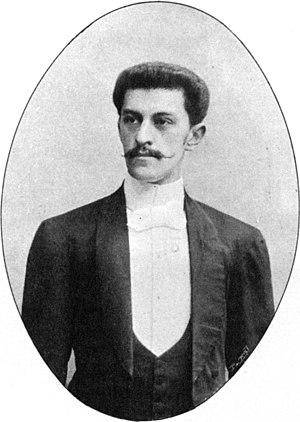
Johann Strauss III est un compositeur autrichien dont le père est Eduard Strauss, les oncles Johann Strauss II et Josef Strauss et le grand-père Johann Strauss I. Il a été officieusement chargé de la tâche de faire respecter la tradition de sa famille après la dissolution de l'Orchestre Strauss par son père en 1901.